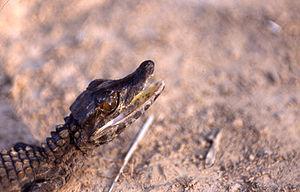
Paleosuchus trigonatus, le Caïman de Schneider ou Caïman hérissé ou Caïman à front lisse, ou Caïman gris, est une espèce de crocodiliens de la famille des Alligatoridae.